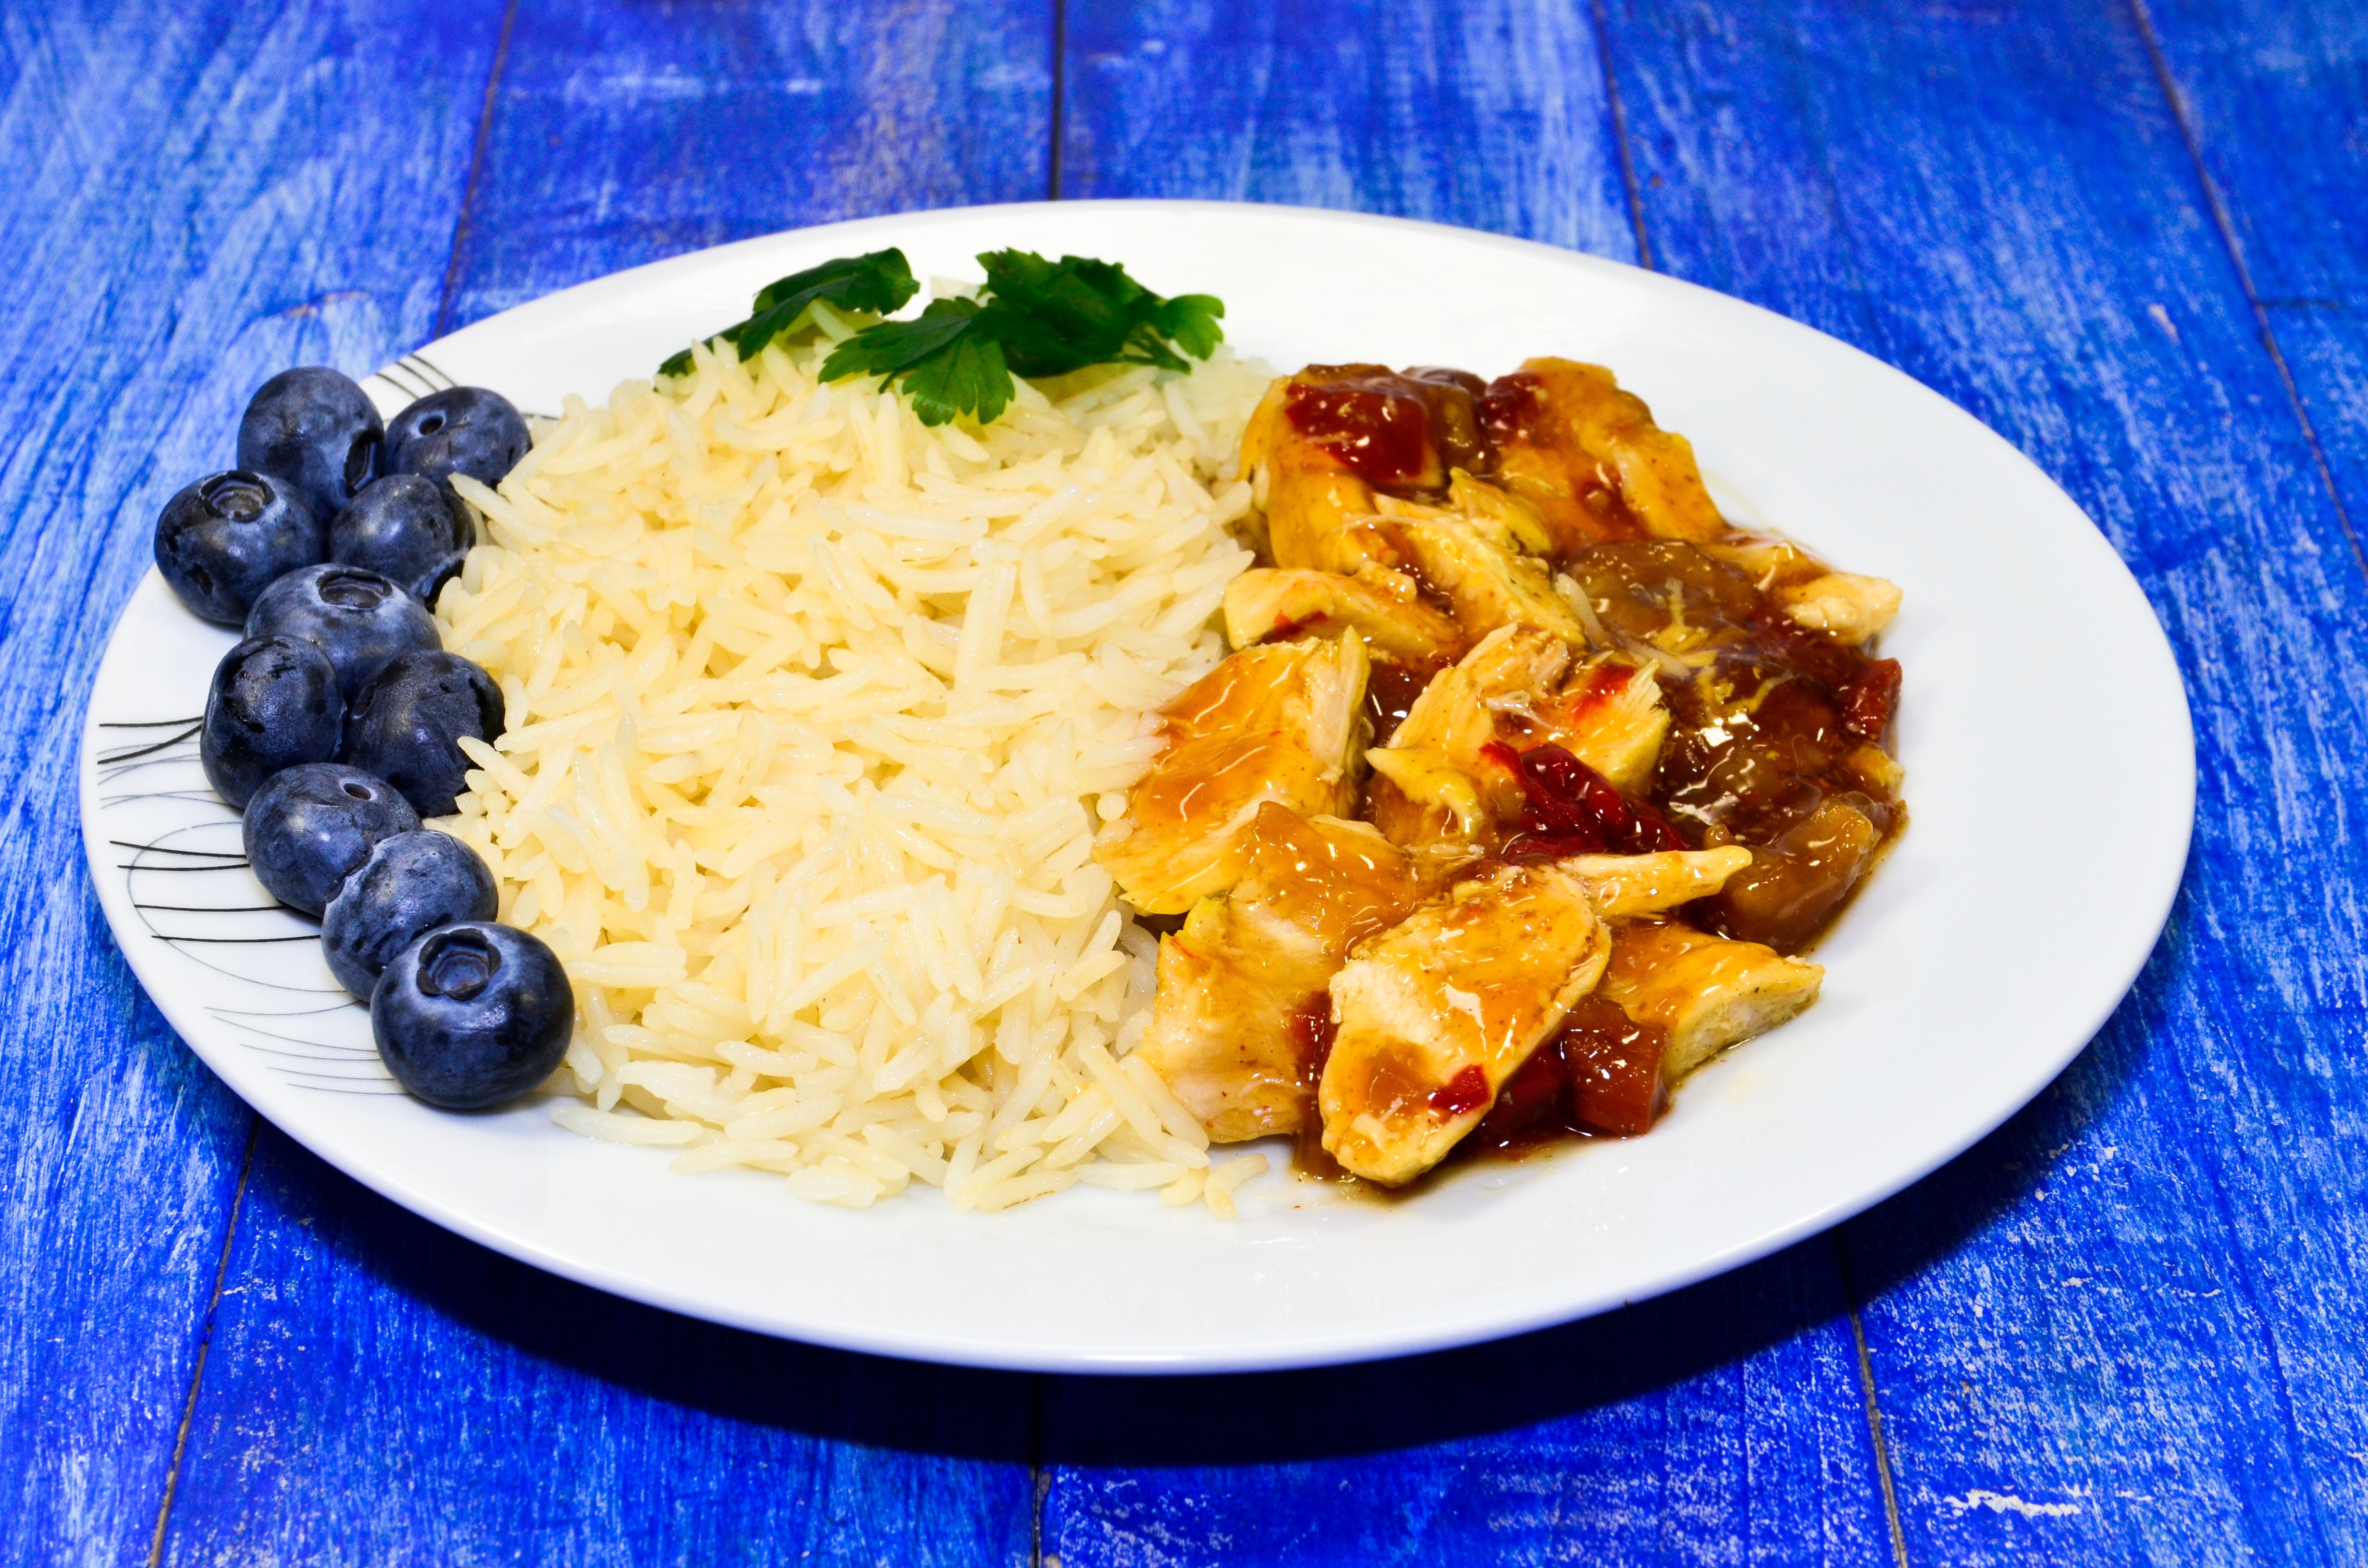
dish, meal, food, salad, produce, kitchen, fish, closeup, breakfast, healthy, eat, meat, cuisine, rice, health, lettuce, stew, eating, blueberries, vegetables, dinner, tasty, spaghetti, vegetarian food, healthy food, curry, natural food, pig iron, thai food, mizeria, chicken breast